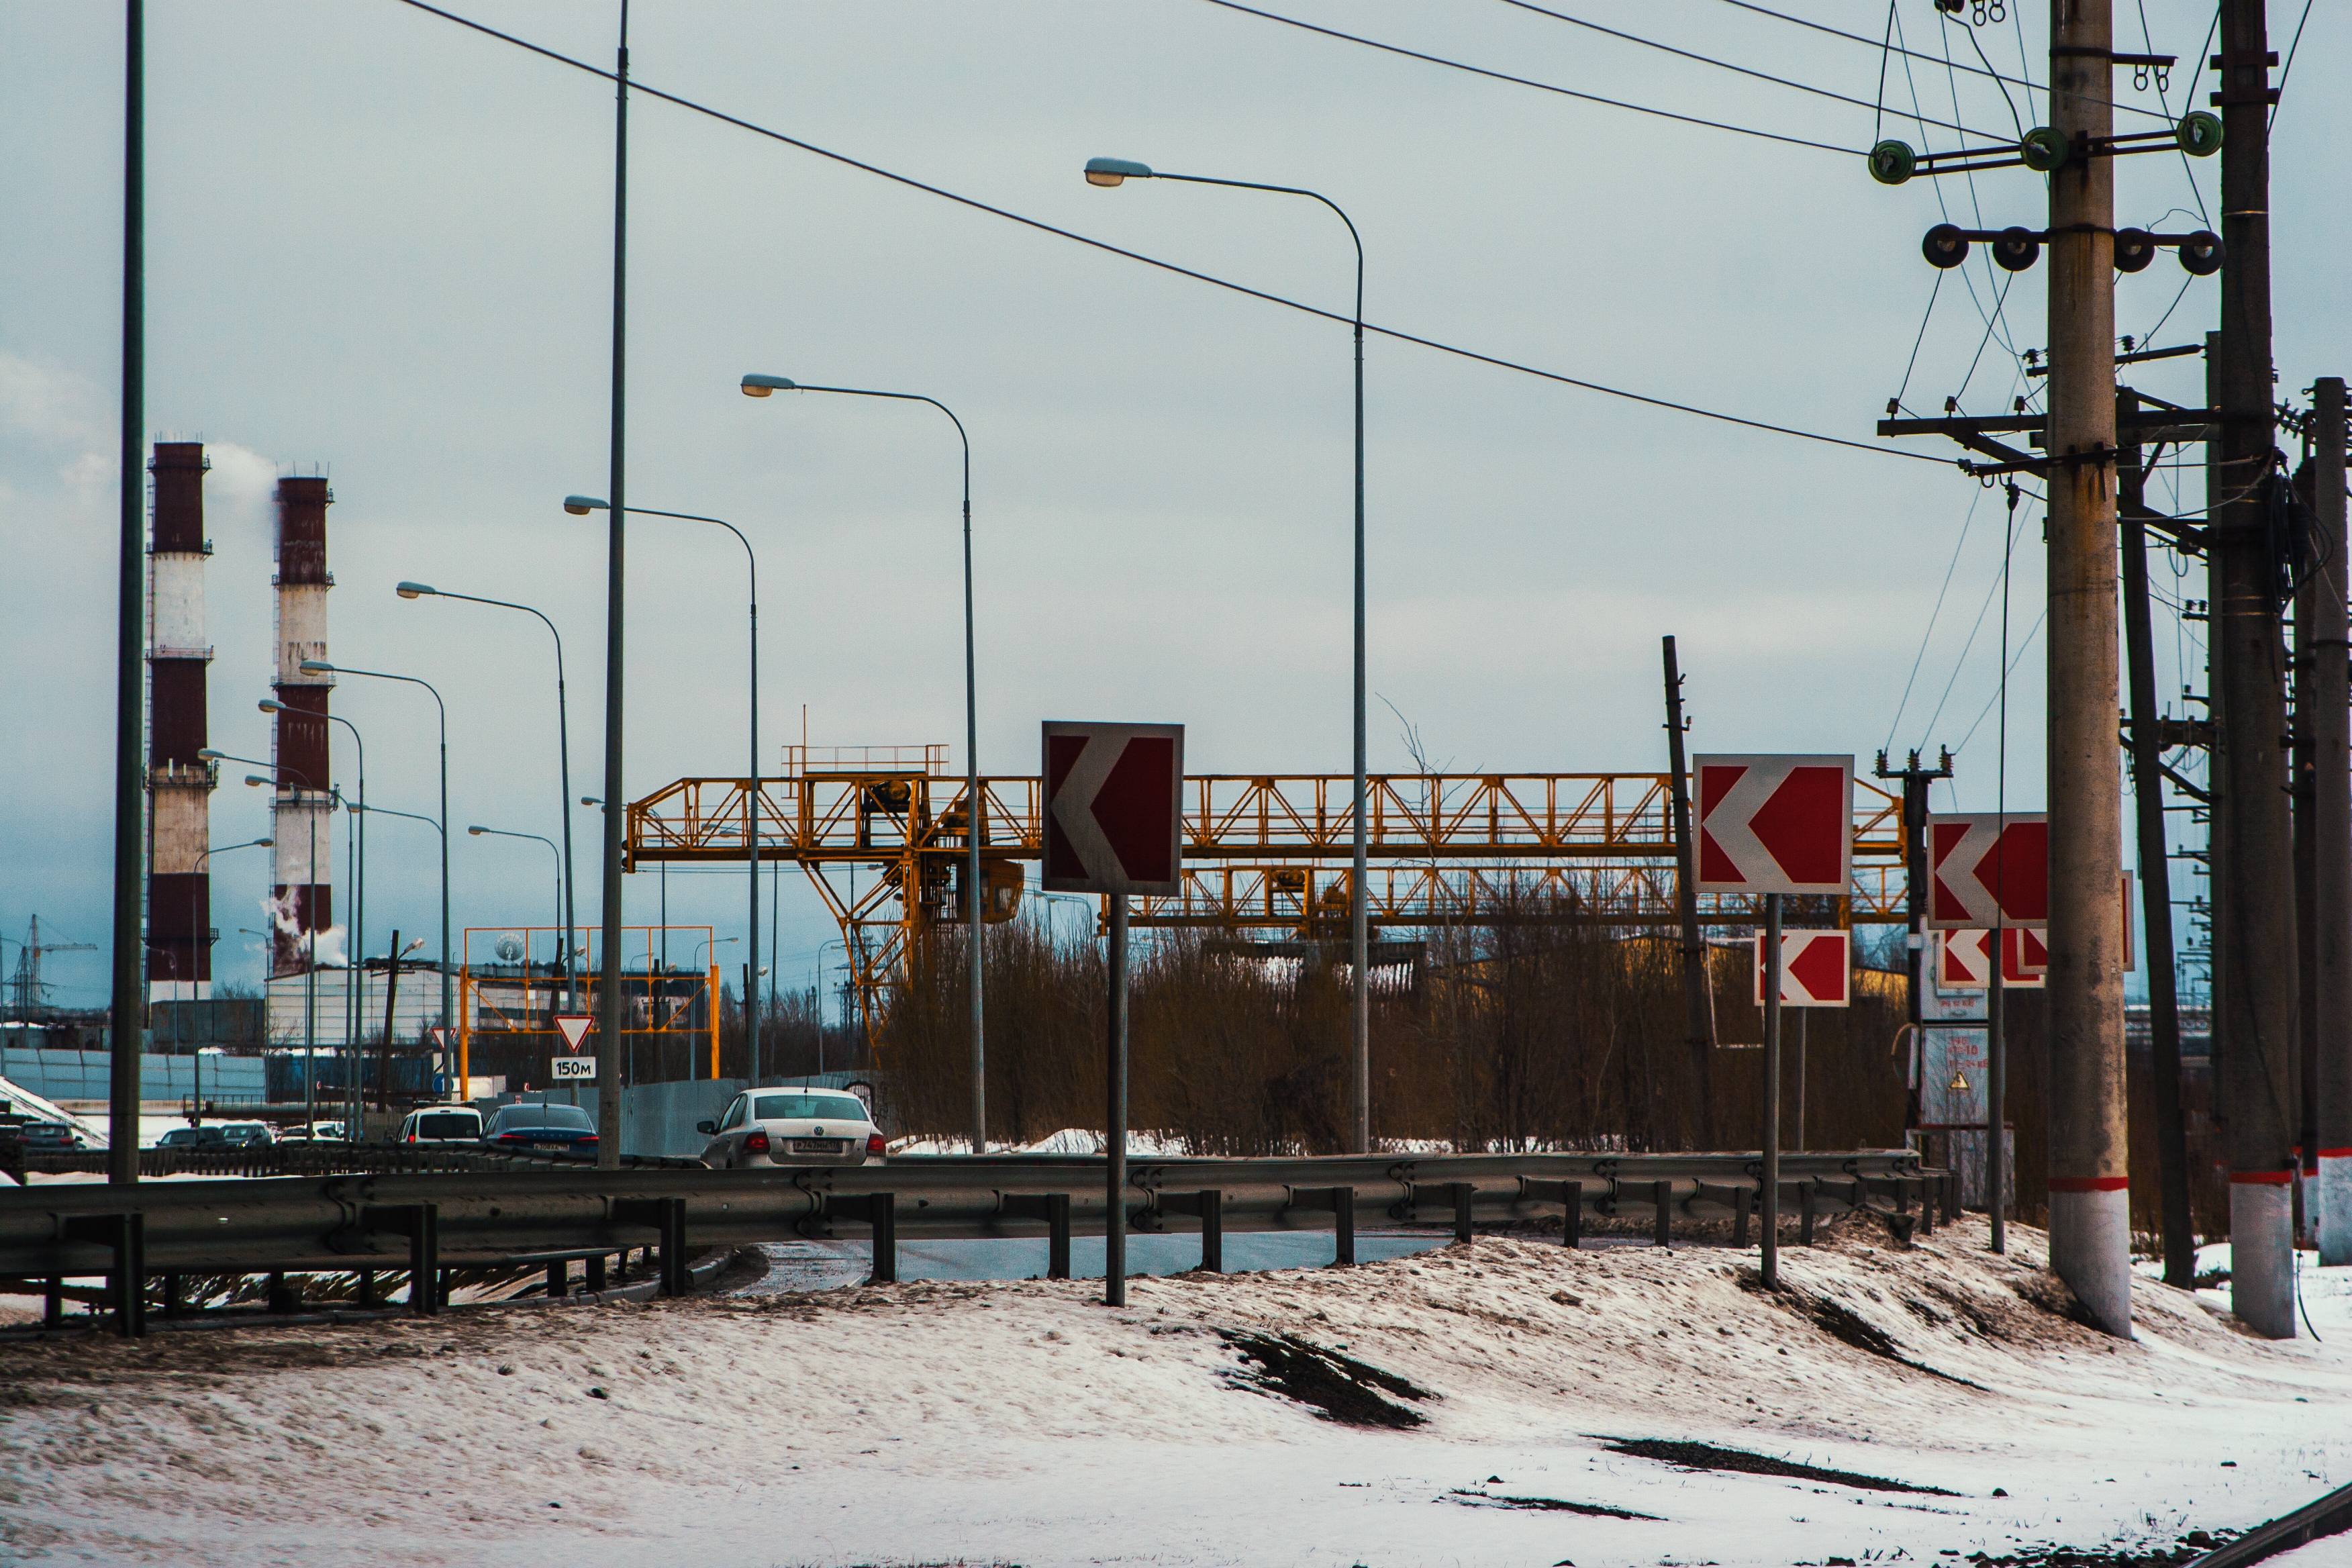
images, sky, street light, electricity, vehicle, overhead power line, snow, residential area, rolling, gas, industry, electrical supply, road, freezing, public utility, road surface, signaling device, city, slope, tree, track, construction, metal, street, pole, wire, asphalt, winter, electrical wiring, crane, landscape, light fixture, transmission tower, steel, railway, traffic light, factory, downtown, suburb, power station, intersection, mixed use, precipitation, pipe, bridge, signage, transport, evening, port, sign, cable